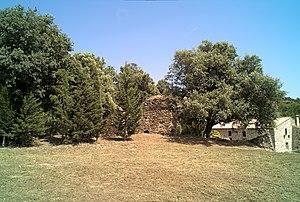
Ruines près de l'Église Sainte-Marie de La Cluse Haute, Les Cluses (Pyrénées-Orientales, Languedoc-Roussillon, France) Català: Ruïnes a prop de l'Església Santa Maria de La Clusa Alta, Les Cluses (Pirineus Orientals, Llenguadoc-Rosselló, França) Español: Ruinas cerca de la Iglesia Santa Maria de La Cluse Haute, Les Cluses (Pirineos Orientales, Languedoc-Rosellón, Francia) This image was created with Luminance HDR Luminance HDR 2.3.0 tonemapping parameters: Operator: Mantiuk08 Parameters: Luminance Level: Auto Color Saturation: 1 Contrast Enhancement: 1 PreGamma: 0.91